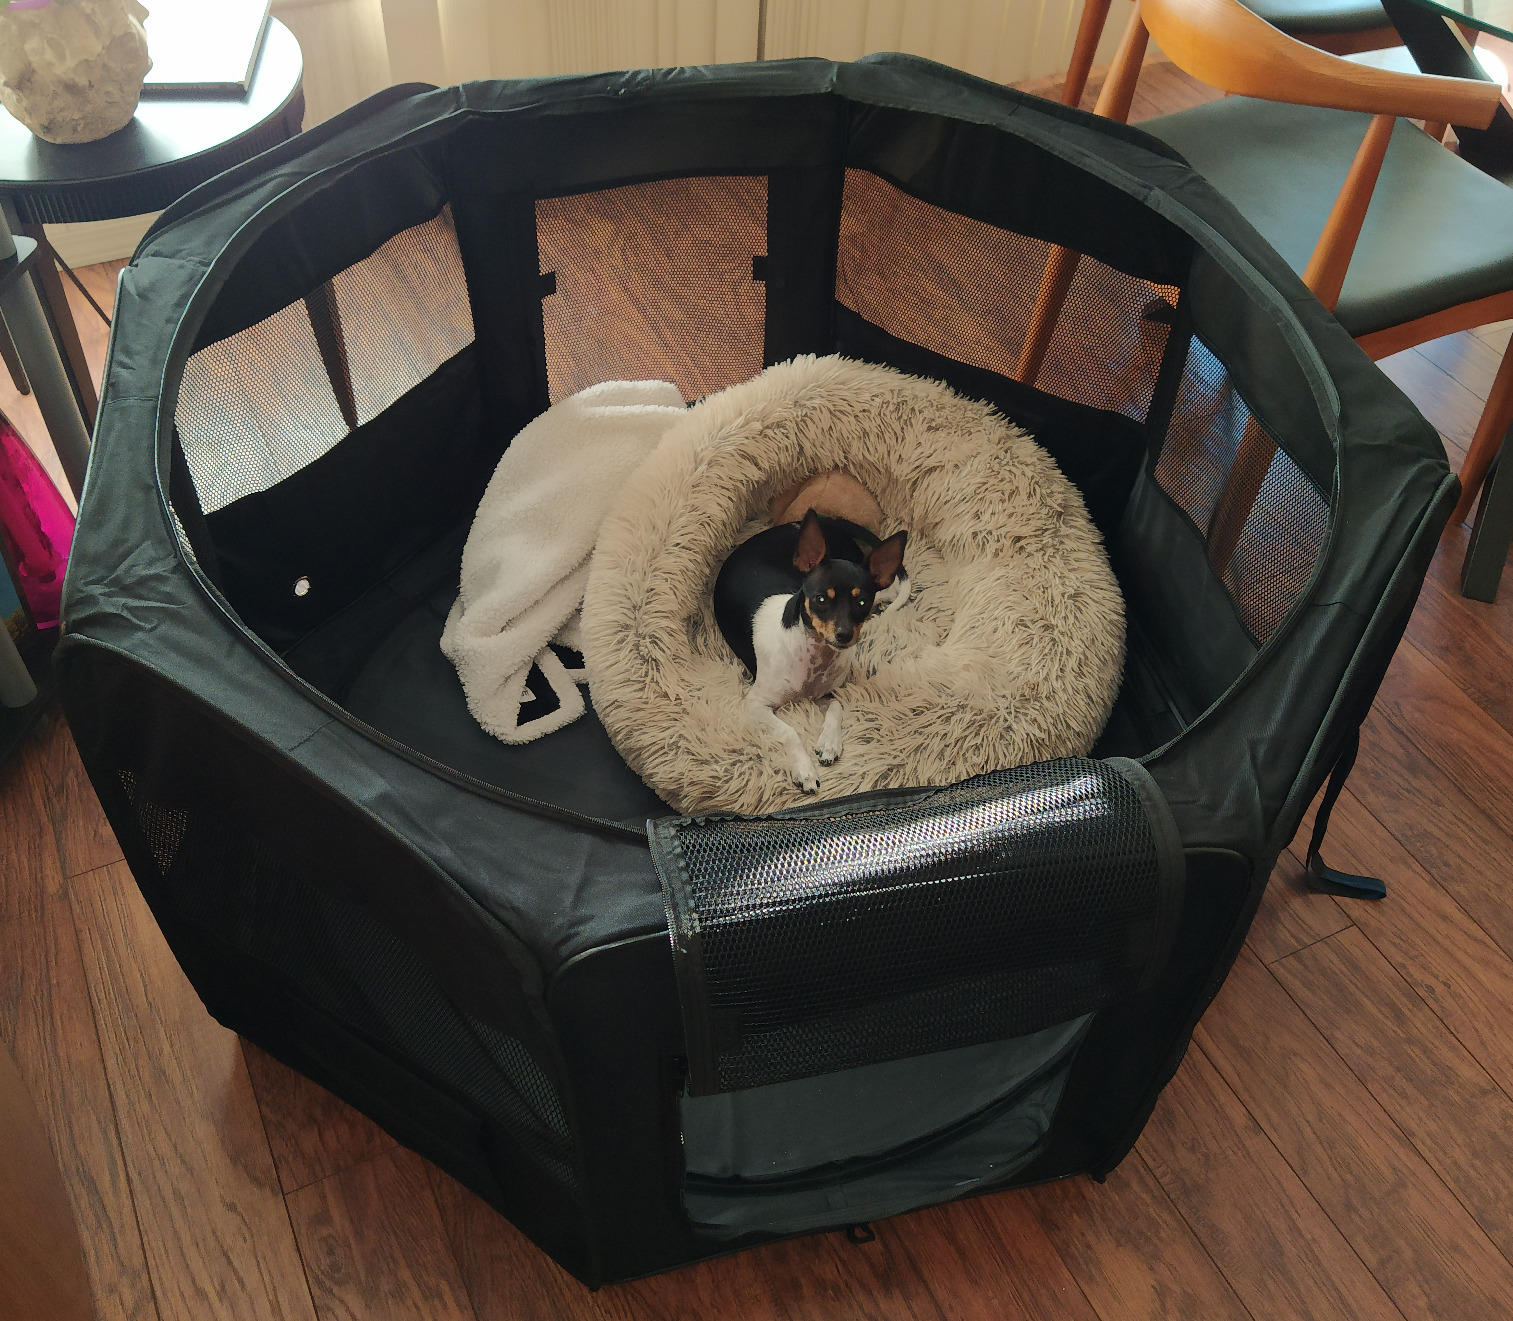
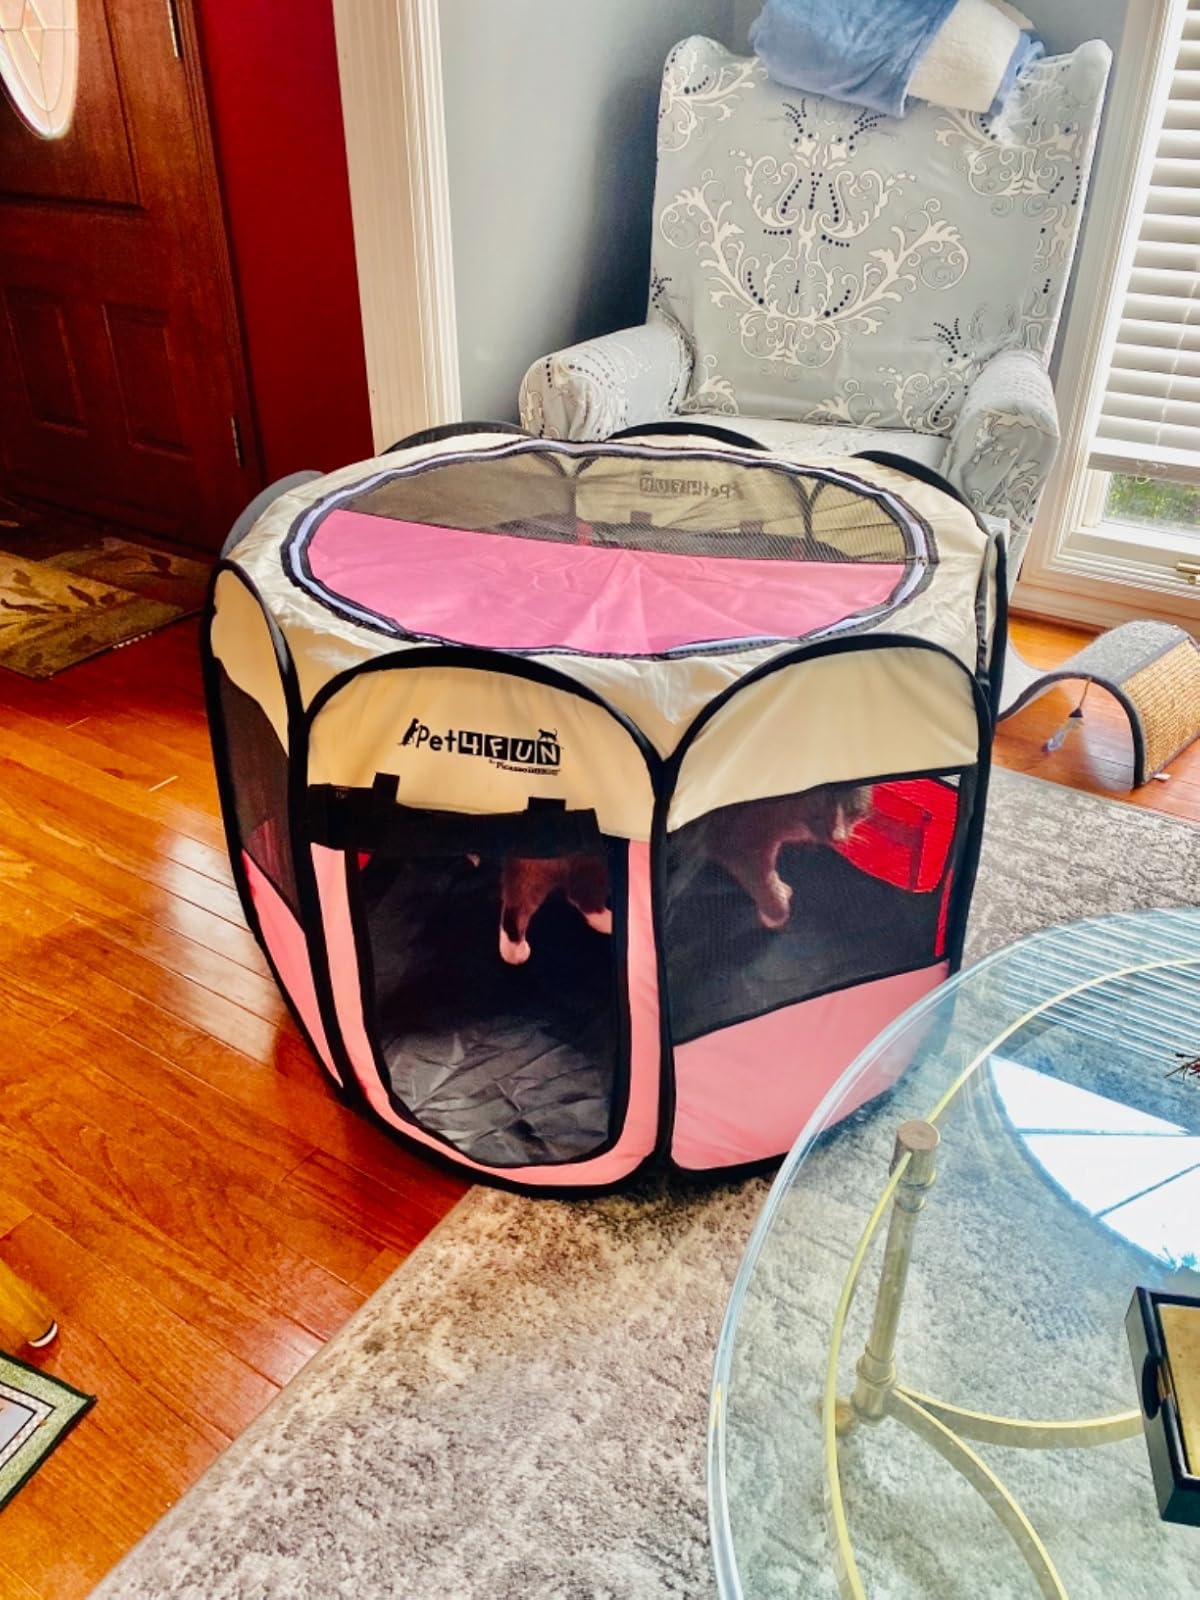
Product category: items_kennel
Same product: no